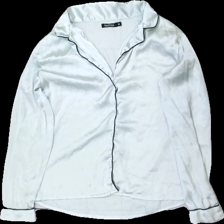
View: front
Type: Top
Category: Ladies
Brand: Boohoo
Colors: Grey, Black
Material: 100% polyester
Pattern: Other
Cut: Regular
Size: M
Season: All
Holes: Minor
Damage: hål
Damage location: top left
Damage 2: hål och dragna trådar
Damage 2 location: top right
Damage 3: slitet vid ärm
Damage 3 location: middle right
Price range: <50
Recommended usage: Export
Description: pjamas skjorta